Xiaoping station

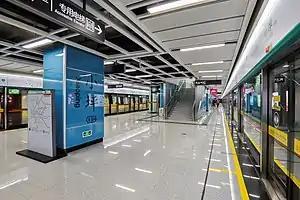
Platform

Xiaoping Station is a railway station of Guangzhou Metro Line 8, located at Shicha Road, Baiyun District, Guangzhou, Guangdong, China. The station opened on November 26, 2020 with the opening of the northern extension of Line 8.